Tayberry

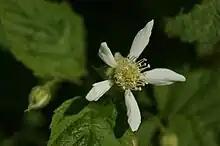
Tayberry flower

The tayberry ("Rubus fruticosus" × "R. idaeus") is a cultivated shrub in the genus "Rubus" of the family Rosaceae patented in 1979 as a cross between a blackberry and a red raspberry, and named after the River Tay in Scotland.